MoneyHunt

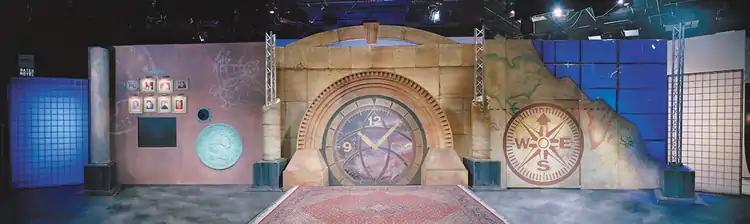
The MoneyHunt set.

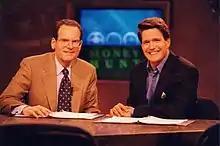
Cliff Ennico and Miles Spencer.

Miles Spencer and Cliff Ennico first met working on small equity financings in their home state of Connecticut. Ennico is an attorney, and Spencer was a banker and venture capitalist.